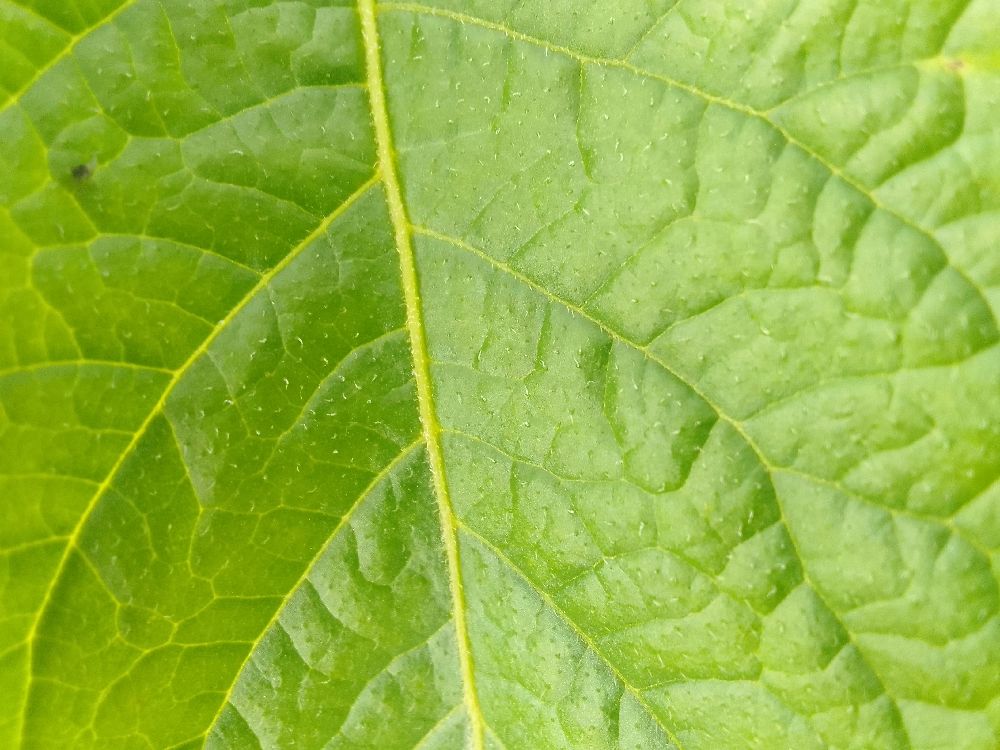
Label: Healthy